Carnival of Venice

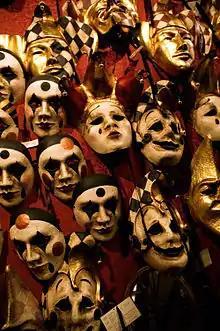
Typical masks worn at the Venice Carnival, which portray the satirical and exaggerated appearances often used

Masks have always been an important feature of the Venetian Carnival. Traditionally people were allowed to wear them between the festival of "Santo Stefano" (Saint Stephen's Day, December 26) and the end of the Carnival season at midnight of Shrove Tuesday (movable, but during February or early March). As masks were also allowed on Ascension and from October 5 to Christmas, people could spend a large portion of the year in disguise.